74th Venice International Film Festival

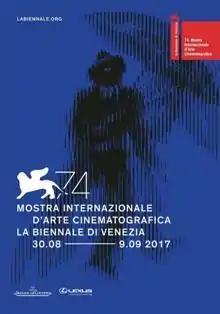
Festival poster

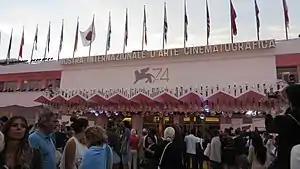
The main entrance of the Cinema Palace during the festival.

The 74th annual Venice International Film Festival was held from 30 August to 9 September 2017, at Venice Lido in Italy.